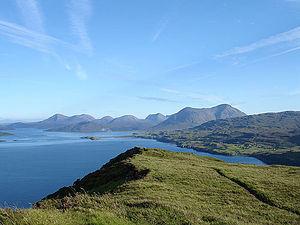
Le Ben Tianavaig est une colline du Royaume-Uni située en Écosse, sur l'île de Skye. Elle culmine à 413 mètres d'altitude ce qui en fait un marilyn. Ben Tianavaig domine la plus importante localité de l'île de Skye, Portree.